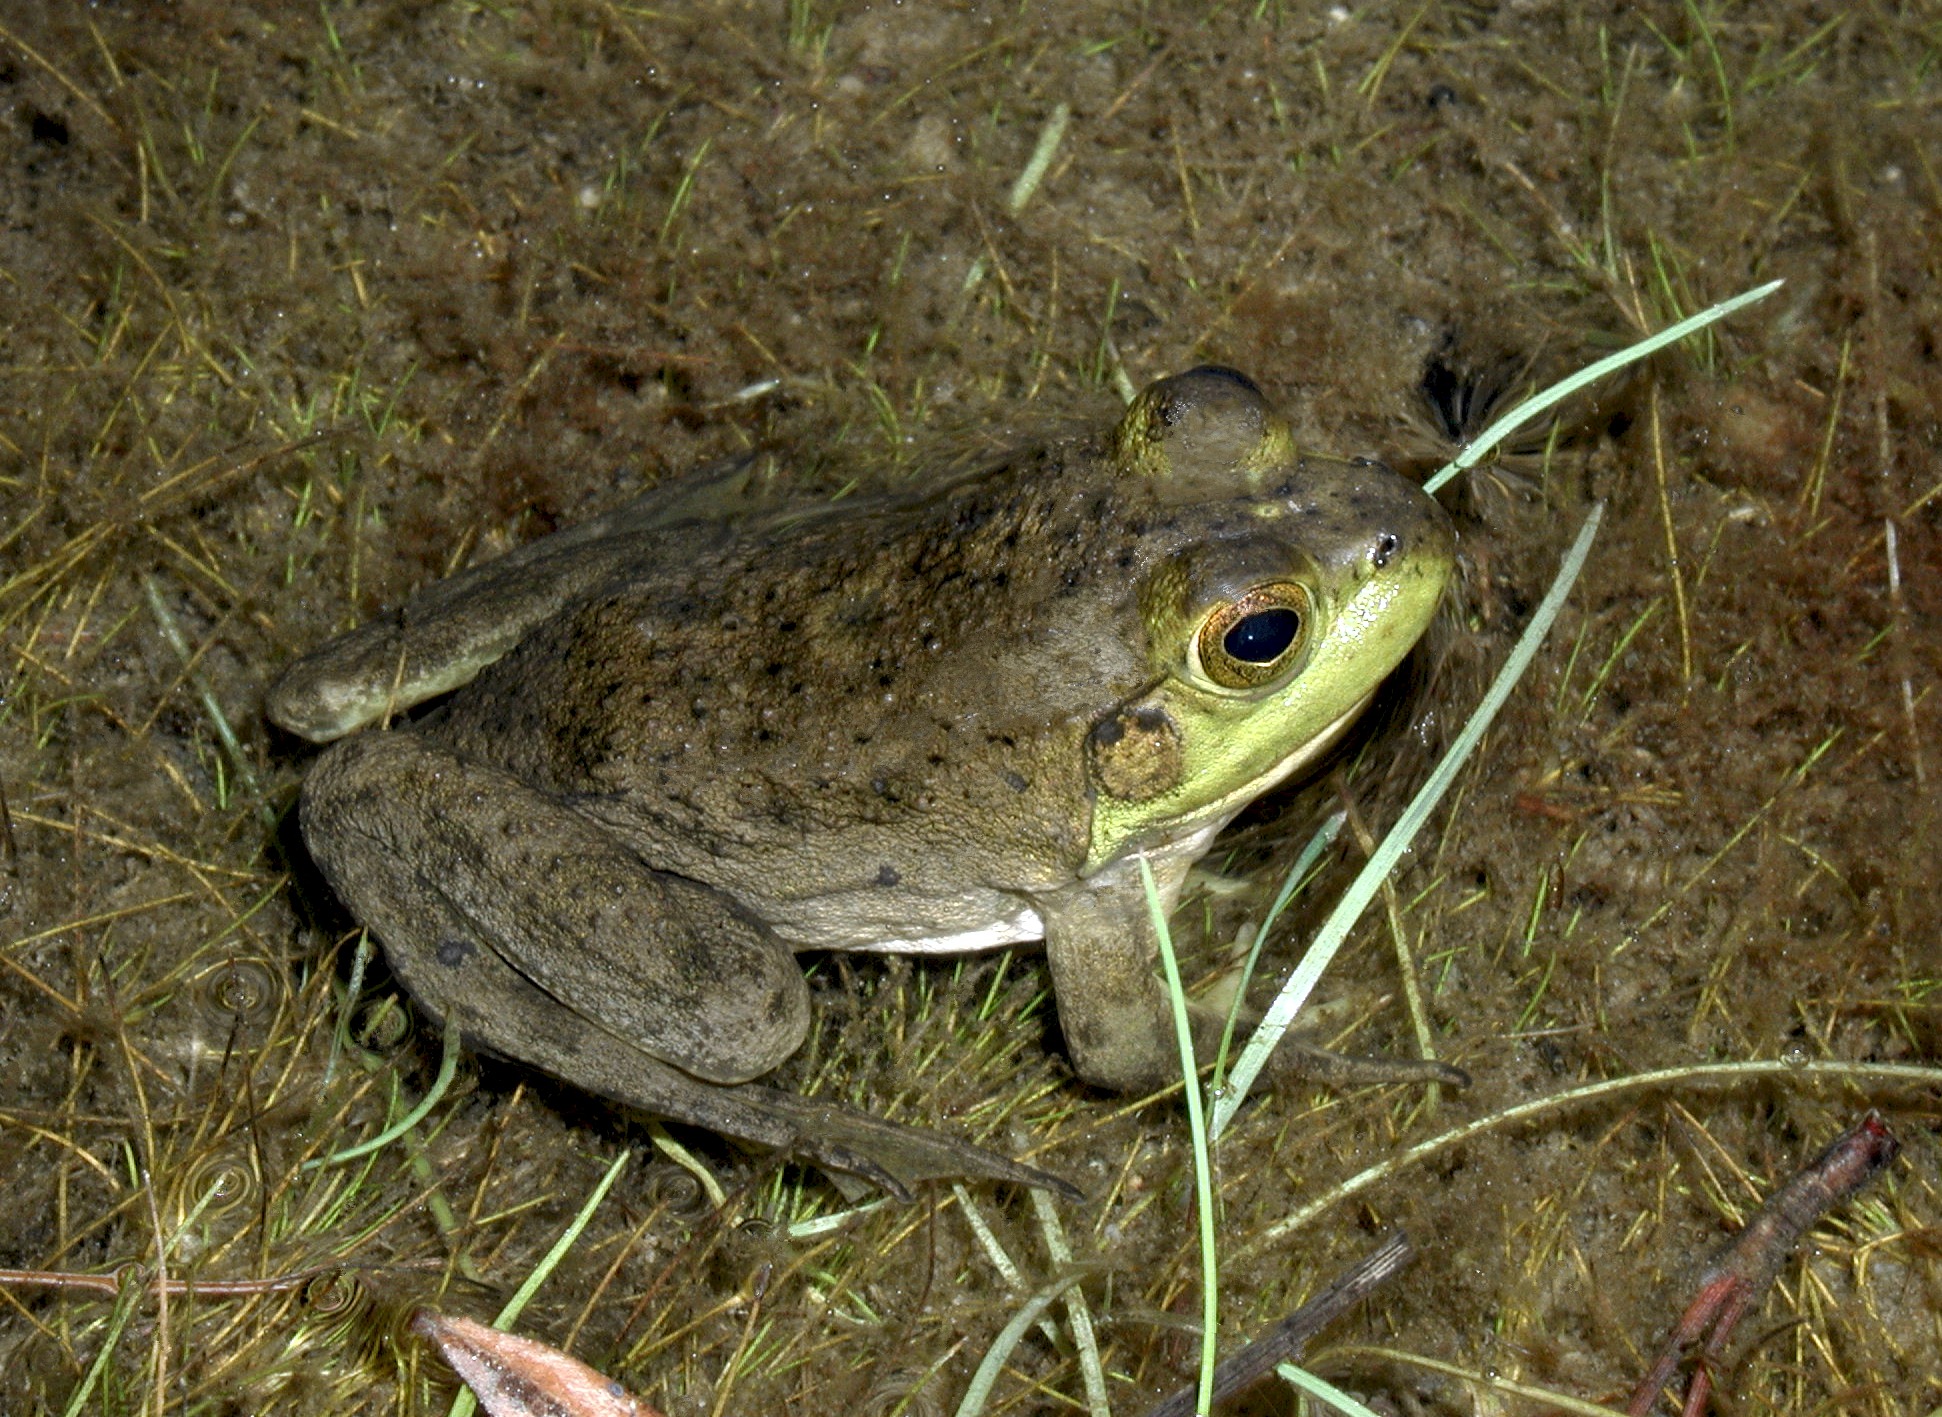
wildlife, frog, toad, amphibian, fauna, vertebrate, amphibians, bullfrog, ranidae